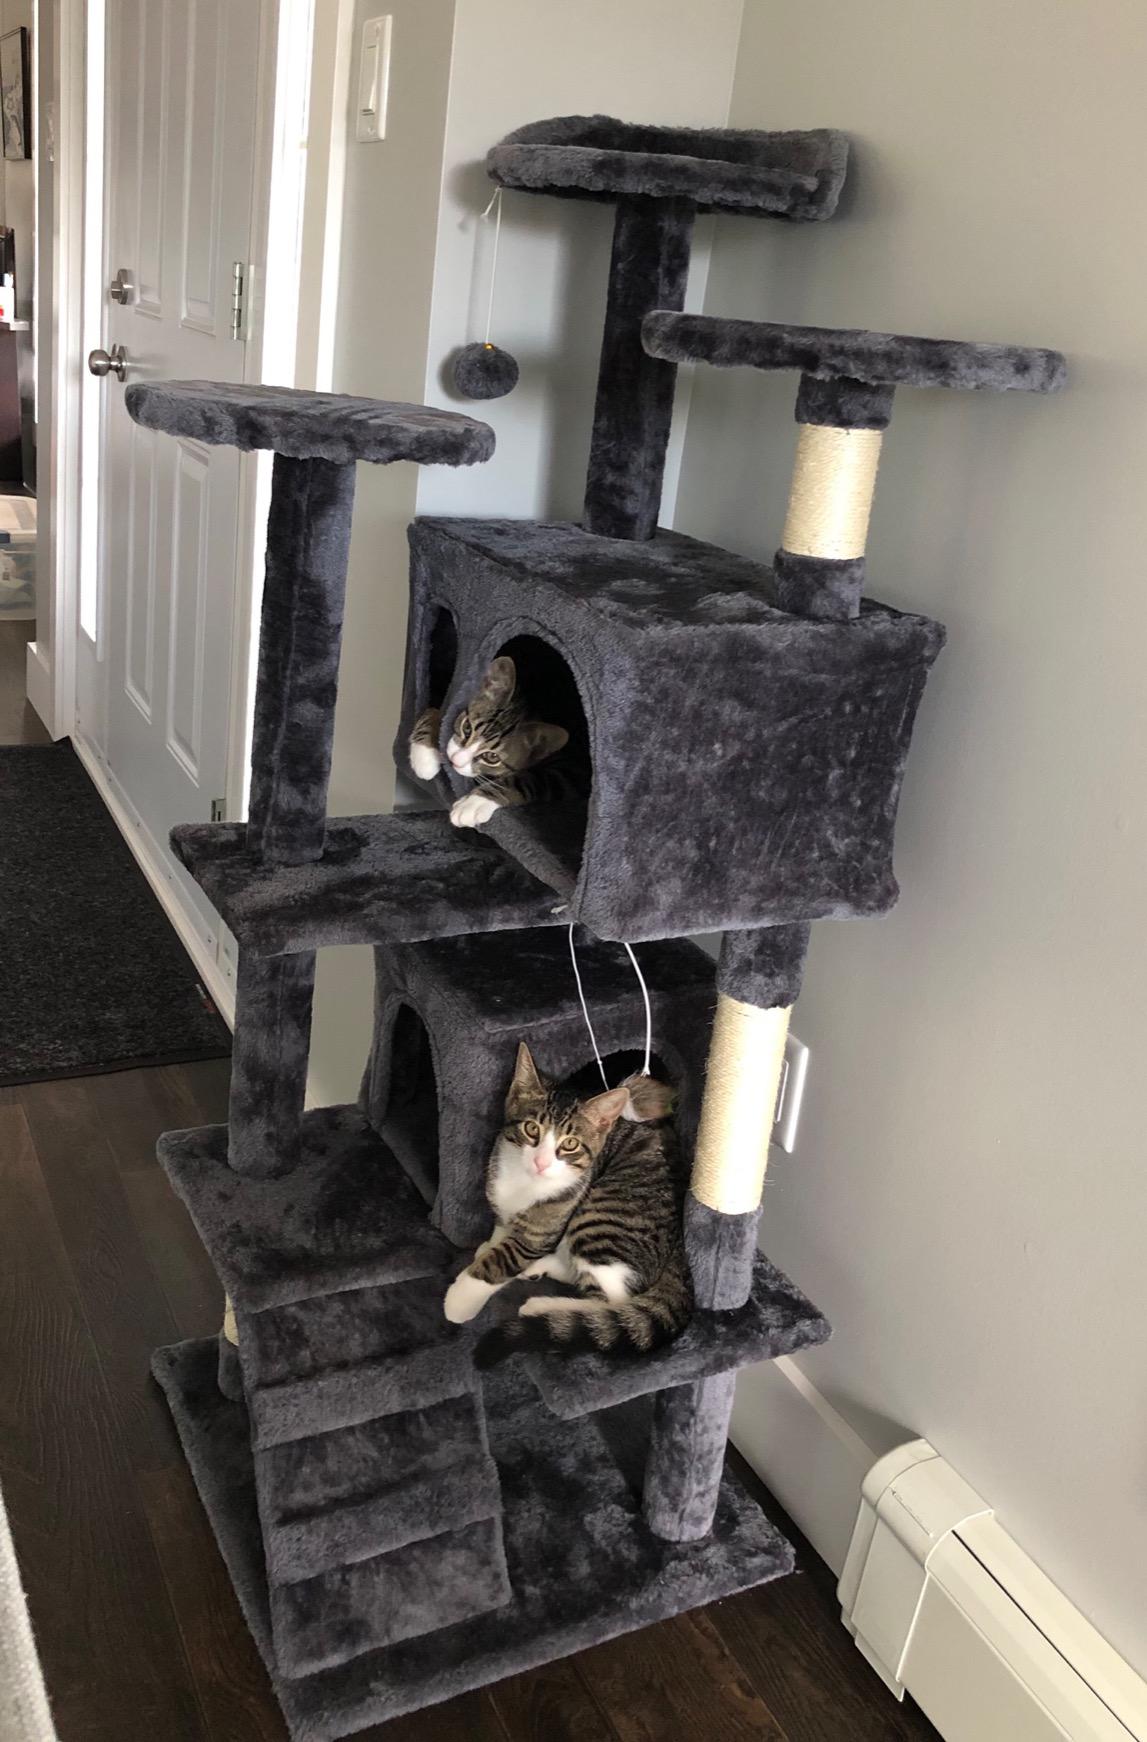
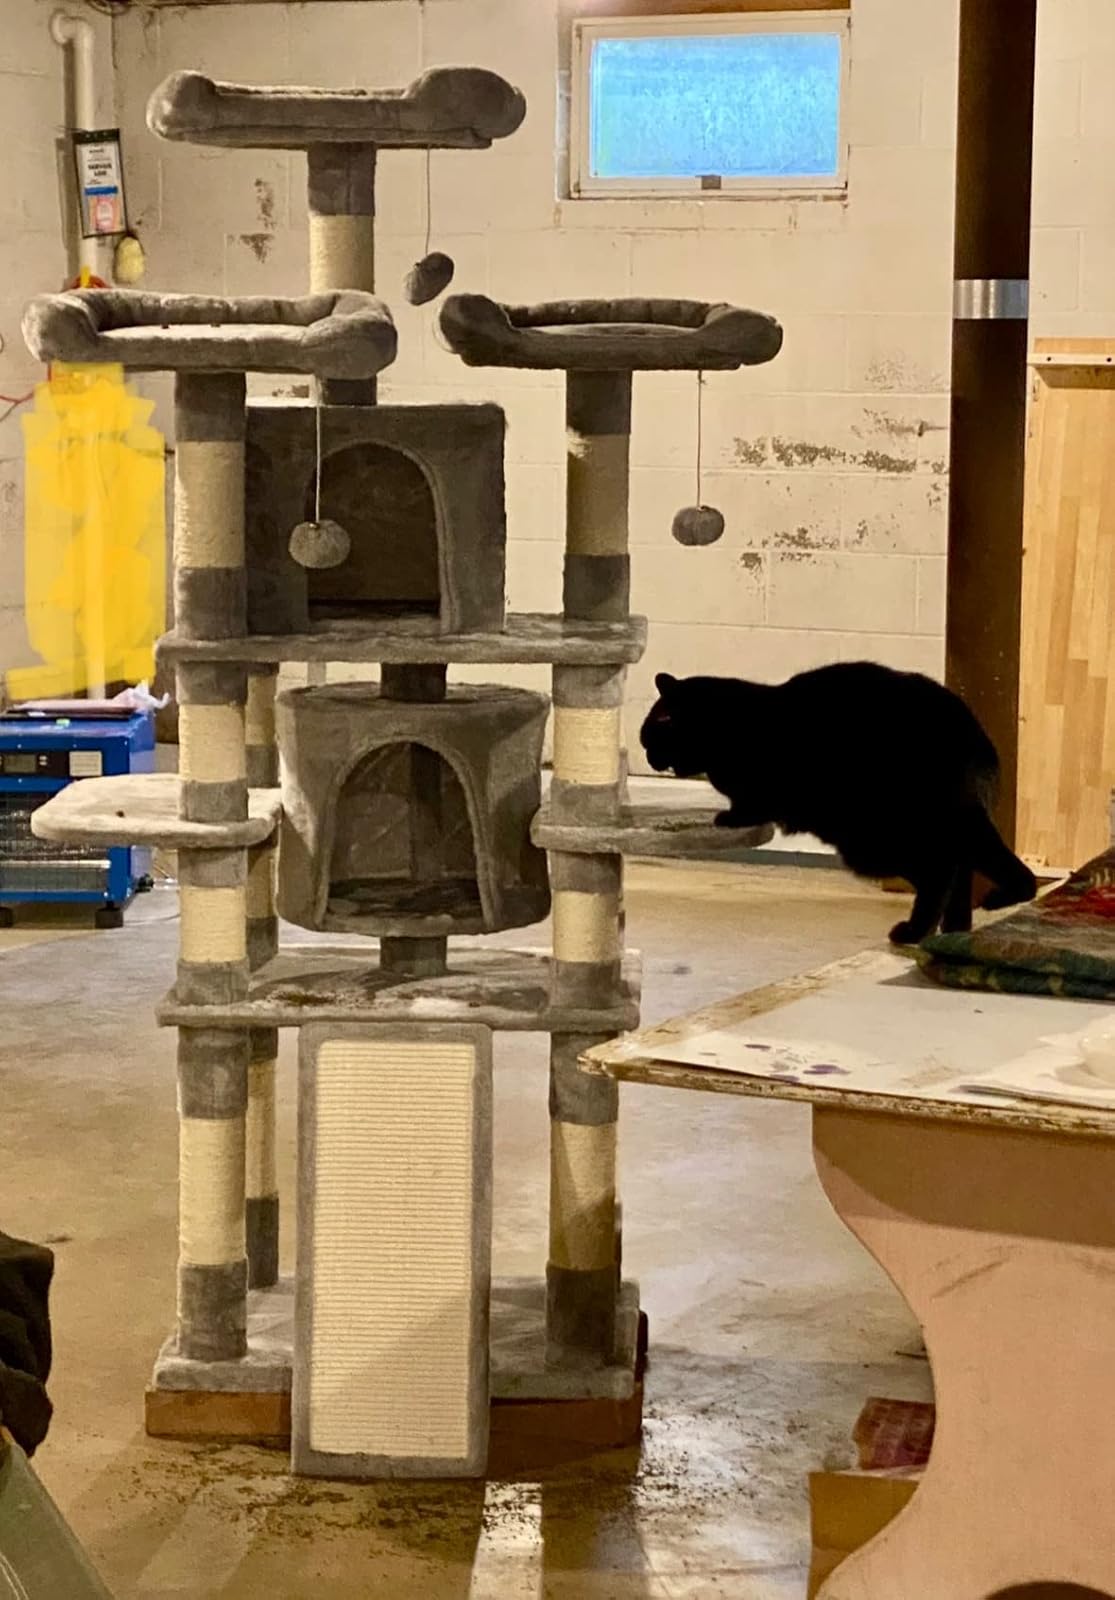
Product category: items_cat tree
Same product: no